Proteasome

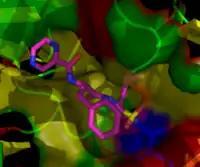
Bortezomib bound to the core particle in a yeast proteasome. The bortezomib molecule is in the center colored by atom type (carbon = pink, nitrogen = blue, oxygen = red, boron = yellow), surrounded by the local protein surface. The blue patch is the catalytic threonine residue whose activity is blocked by the presence of bortezomib.

The 20S proteasome is both ubiquitous and essential in eukaryotes and archaea. The bacterial order Actinomycetales, also share homologs of the 20S proteasome, whereas most bacteria possess heat shock genes hslV and hslU, whose gene products are a multimeric protease arranged in a two-layered ring and an ATPase. The hslV protein has been hypothesized to resemble the likely ancestor of the 20S proteasome. In general, HslV is not essential in bacteria, and not all bacteria possess it, whereas some protists possess both the 20S and the hslV systems. Many bacteria also possess other homologs of the proteasome and an associated ATPase, most notably ClpP and ClpX. This redundancy explains why the HslUV system is not essential.